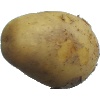
Label: white_potato